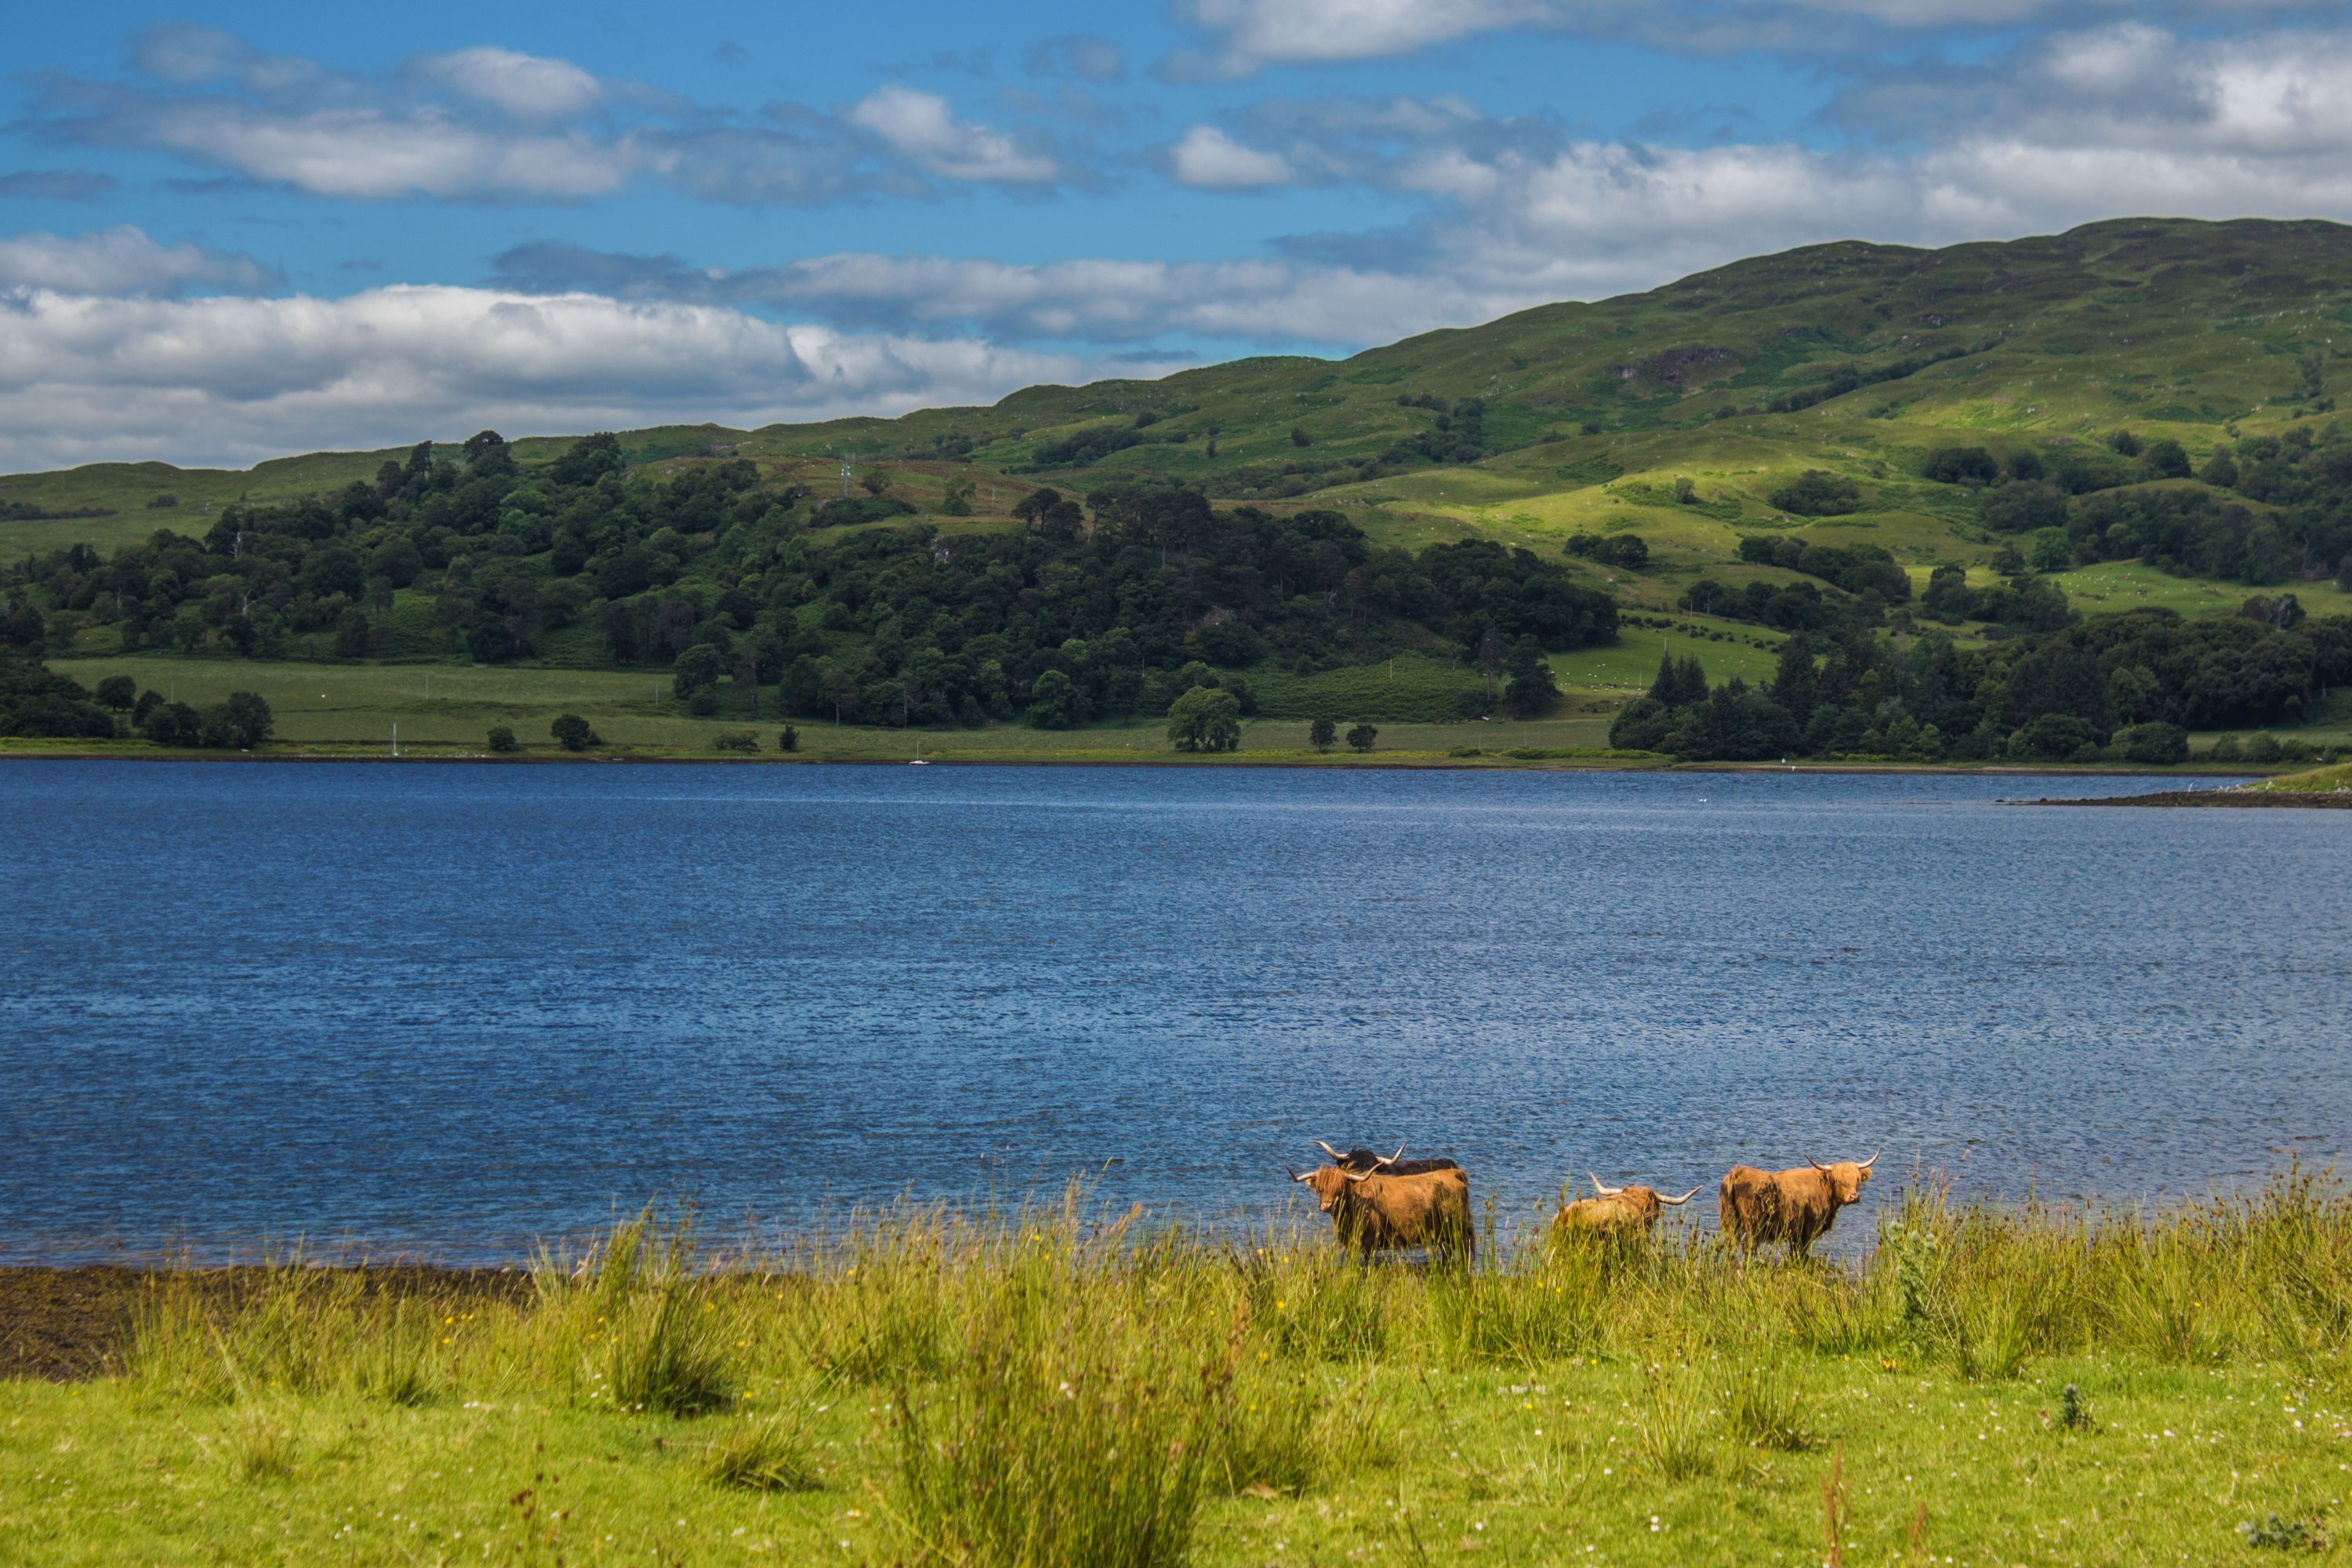
landscape, sea, tree, water, nature, marsh, wilderness, mountain, sky, sun, meadow, hill, hole, shore, lake, river, summer, cattle, kettle, romantic, reservoir, highland, lakeside, body of water, clouds, bank, scotland, fell, habitat, mood, loch, waters, ecosystem, atmospheric, clouded sky, united kingdom, rural area